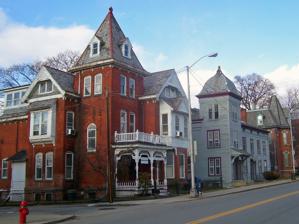
Building: Market Street Row
Country: United States of America
Year built: 1780
Historic houses in New York, United States United States historic place Market Street Row U.S. National Register of Historic Places Looking north along Market, 2008. Mott-Van Kleeck House is at center. Location Poughkeepsie , NY Coordinates 41°42′02″N 73°55′51″W / 41.70056°N 73.93083°W / 41.70056; -73.93083 Built ca. 1780 (Mott-Van Kleeck House), 1880s Architectural style Federal , mixed late Victorian MPS Poughkeepsie MRA NRHP reference No. 82001149 Added to NRHP 1982 The Market Street Row is located on the west side of that street in Poughkeepsie , New York , United States , just south of Hulme Park and across from the Adriance Memorial Library , on the southern edge of downtown. It includes three houses, including the Mott-Van Kleeck House, the oldest frame house in the city. Market Street is Poughkeepsie's oldest, in existence in 1709 when a royal decree made it part of the King's Highway, later to become the Albany Post Road after independence . The Mott-Van Kleeck House was built around 1780 by a descendant of the Van Kleeck family, one of Poughkeepsie's oldest. Stylistically it is a precursor to the Federal style , in which later decorative motifs were added. For many years it indicated the beginning of Poughkeepsie to travelers. In the late 19th century, around 1880, the two neighboring houses were built. They were ornate 2 + 1 ⁄ 2 -story brick structures with peaked slate roofs, iron cresting, and Shingle-style porches. A tower was added to the Mott-Van Kleeck House, in sympathetic colors and materials. In the automotive era, Market Street was incorporated into US 9 , the main route for drivers from New York City to Albany until the construction of the New York State Thruway and the subsequent rerouting of Route 9 onto a new expressway through the city. The houses became decrepit and were threatened during urban renewal efforts in the 1970s. They were preserved instead, and added to the National Register of Historic Places in 1982. Today they have been redeveloped into commercial offices, like the Hasbrouck House and Amrita Club nearby. References Hudson Valley portal ^ a b c d e Sharp, Townley (1980-08-12). "National Register of Historic Places nomination, Market Street Row" . ^ Smith, James H. (1882). "XXX". History of the City of Poughkeepsie . unknown. The first settlers were Dutch, and among the first, if not the first, was Baltus VAN KLEECK v t e U.S. National Register of Historic Places in New York Topics Contributing property Keeper of the Register Historic district History of the National Register of Historic Places National Park Service Property types Lists by county Albany Allegany Bronx Broome Cattaraugus Cayuga Chautauqua Chemung Chenango Clinton Columbia Cortland Delaware Dutchess Erie Essex Franklin Fulton Genesee Greene Hamilton Herkimer Jefferson Kings (Brooklyn) Lewis Livingston Madison Monroe Montgomery Nassau New York (Manhattan) Niagara Oneida Onondaga Ontario Orange Orleans Oswego Otsego Putnam Queens Rensselaer Richmond (Staten Island) Rockland Saratoga Schenectady Schoharie Schuyler Seneca St. Lawrence Steuben Suffolk Sullivan Tioga Tompkins Ulster Warren Washington Wayne Westchester Northern Southern Wyoming Yates Lists by city Albany Buffalo New Rochelle New York City Bronx Brooklyn Queens Staten Island Manhattan Below 14th St. 14th–59th St. 59th–110th St. Above 110th St. Minor islands Niagara Falls Peekskill Poughkeepsie Rhinebeck Rochester Syracuse Yonkers Other lists Bridges and tunnels National Historic Landmarks New York City Outside New York City Category List National Register of Historic Places Portal